SV Meppen

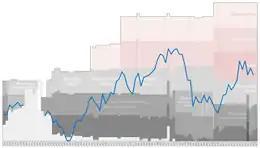
Historical chart of SV Meppen's league performance

Meppen have had a relatively quiet history playing in III and IV level circles, winning their first title of any sort when they claimed the Amateurliga Lower Saxony (IV) championship in 1961. They claimed a second title there in 1968 and then qualified for the Regionalliga Nord (II) in 1972. After league re-structuring in 1974 the team played in the Oberliga Nord (III) where they won the championship in 1987 and then emerged out the promotion playoffs to join the 2. Bundesliga.